OniAi

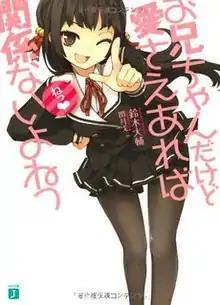
Cover of the first light novel

is a Japanese light novel series written by Daisuke Suzuki, with illustrations by Gekka Urū. The series is published by Media Factory since December 2010 and ended on January 25, 2019 with a total of 12 volumes released. There are two manga adaptation series, both were serialized in Media Factory's "Monthly Comic Alive" magazine. It follows two siblings after the passing of their parents who were forced to live with separate families for six years and have finally reunited and started to live together.